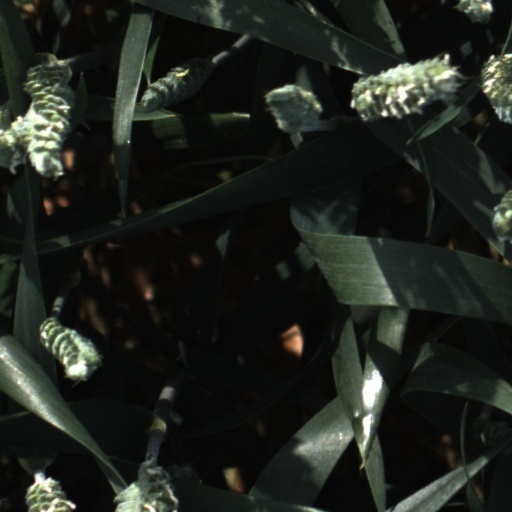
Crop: wheat